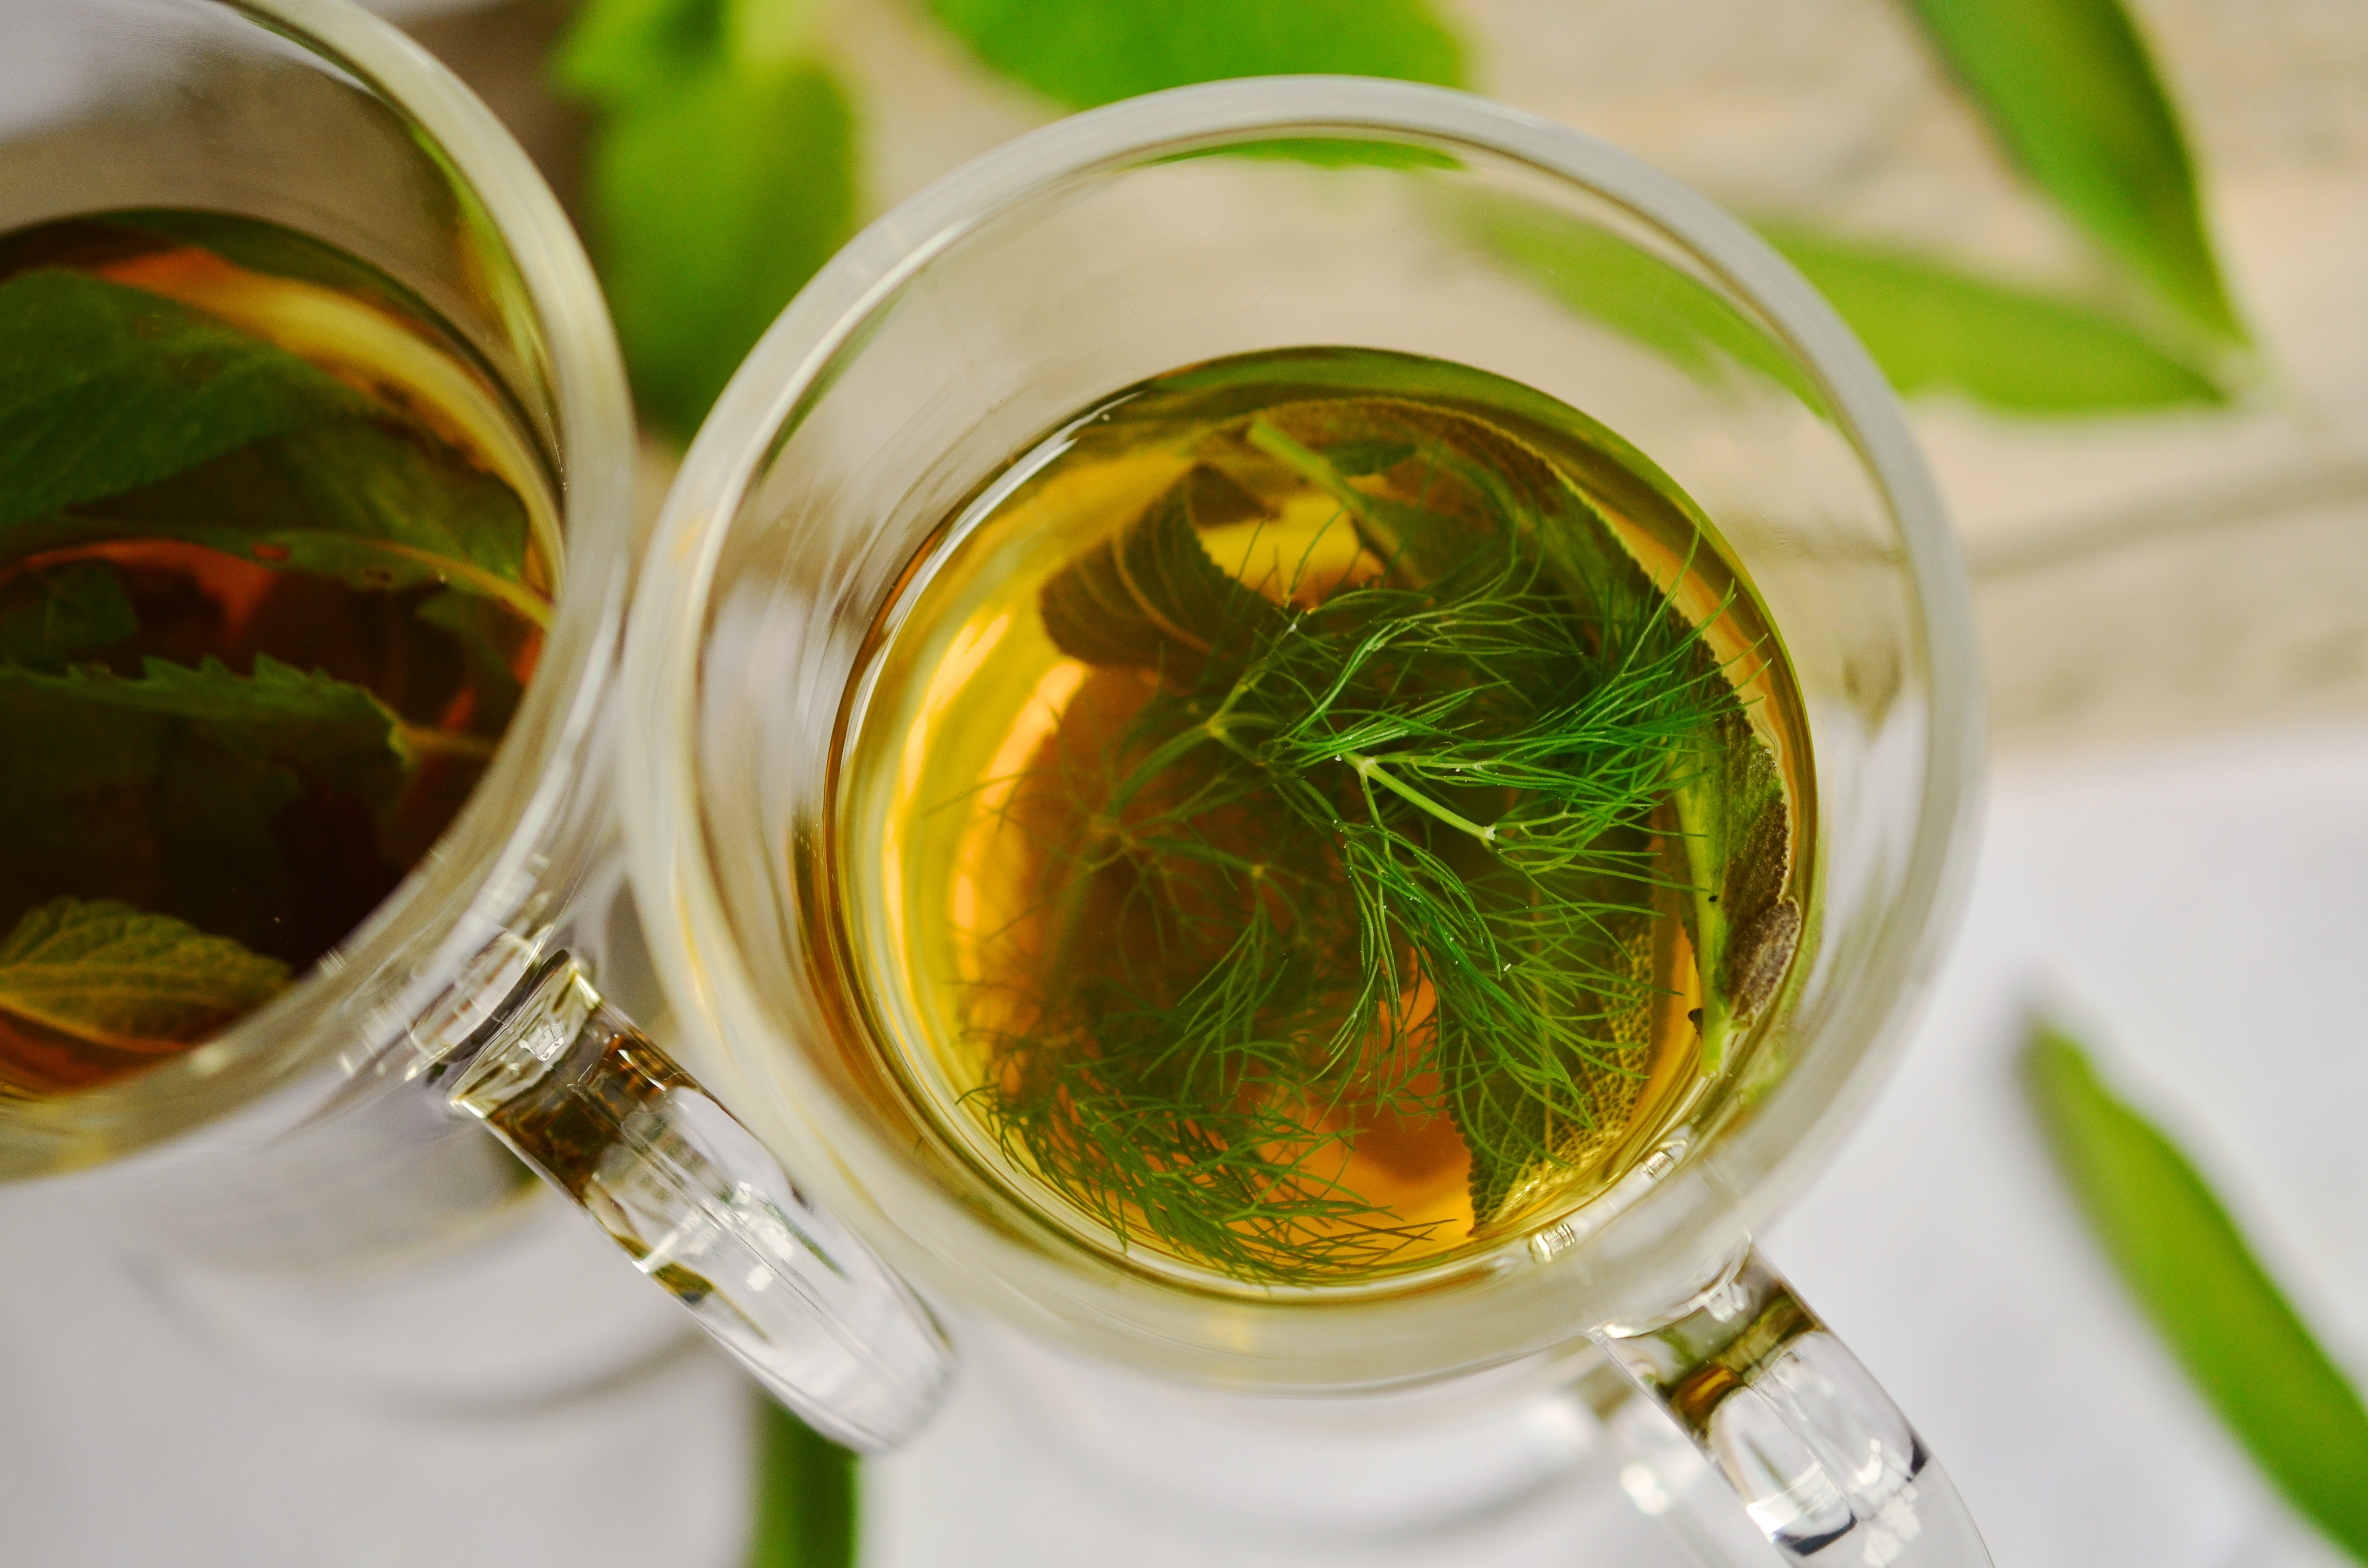
tea, glass, aroma, herb, produce, drink, healthy, mint, leaves, sage, tee, herbs, bless you, peppermint, healing, fennel, medicinal herbs, herbal plant, herbalism, tea herbs, herbal tea, teegl ser, sencha, mint julep